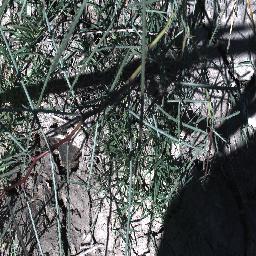
Label: parkinsonia